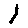
Label: 1